List of Supermarine Spitfire operators

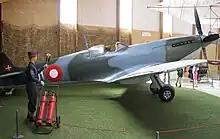
Danish Spitfire in Stauning Aircraft Museum

38 Supermarine HF MK IX E were in service from 1947 – 1955 as day fighters. 3 Supermarine PR MK XI was in service from 1947 – 1955 in a photo reconnaissance role.